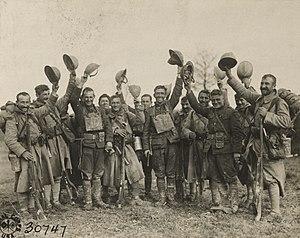
Le 230ᵉ régiment d'infanterie est un régiment d'infanterie de l'Armée de terre française constitué en 1914 avec les bataillons de réserve du 30ᵉ régiment d'infanterie.